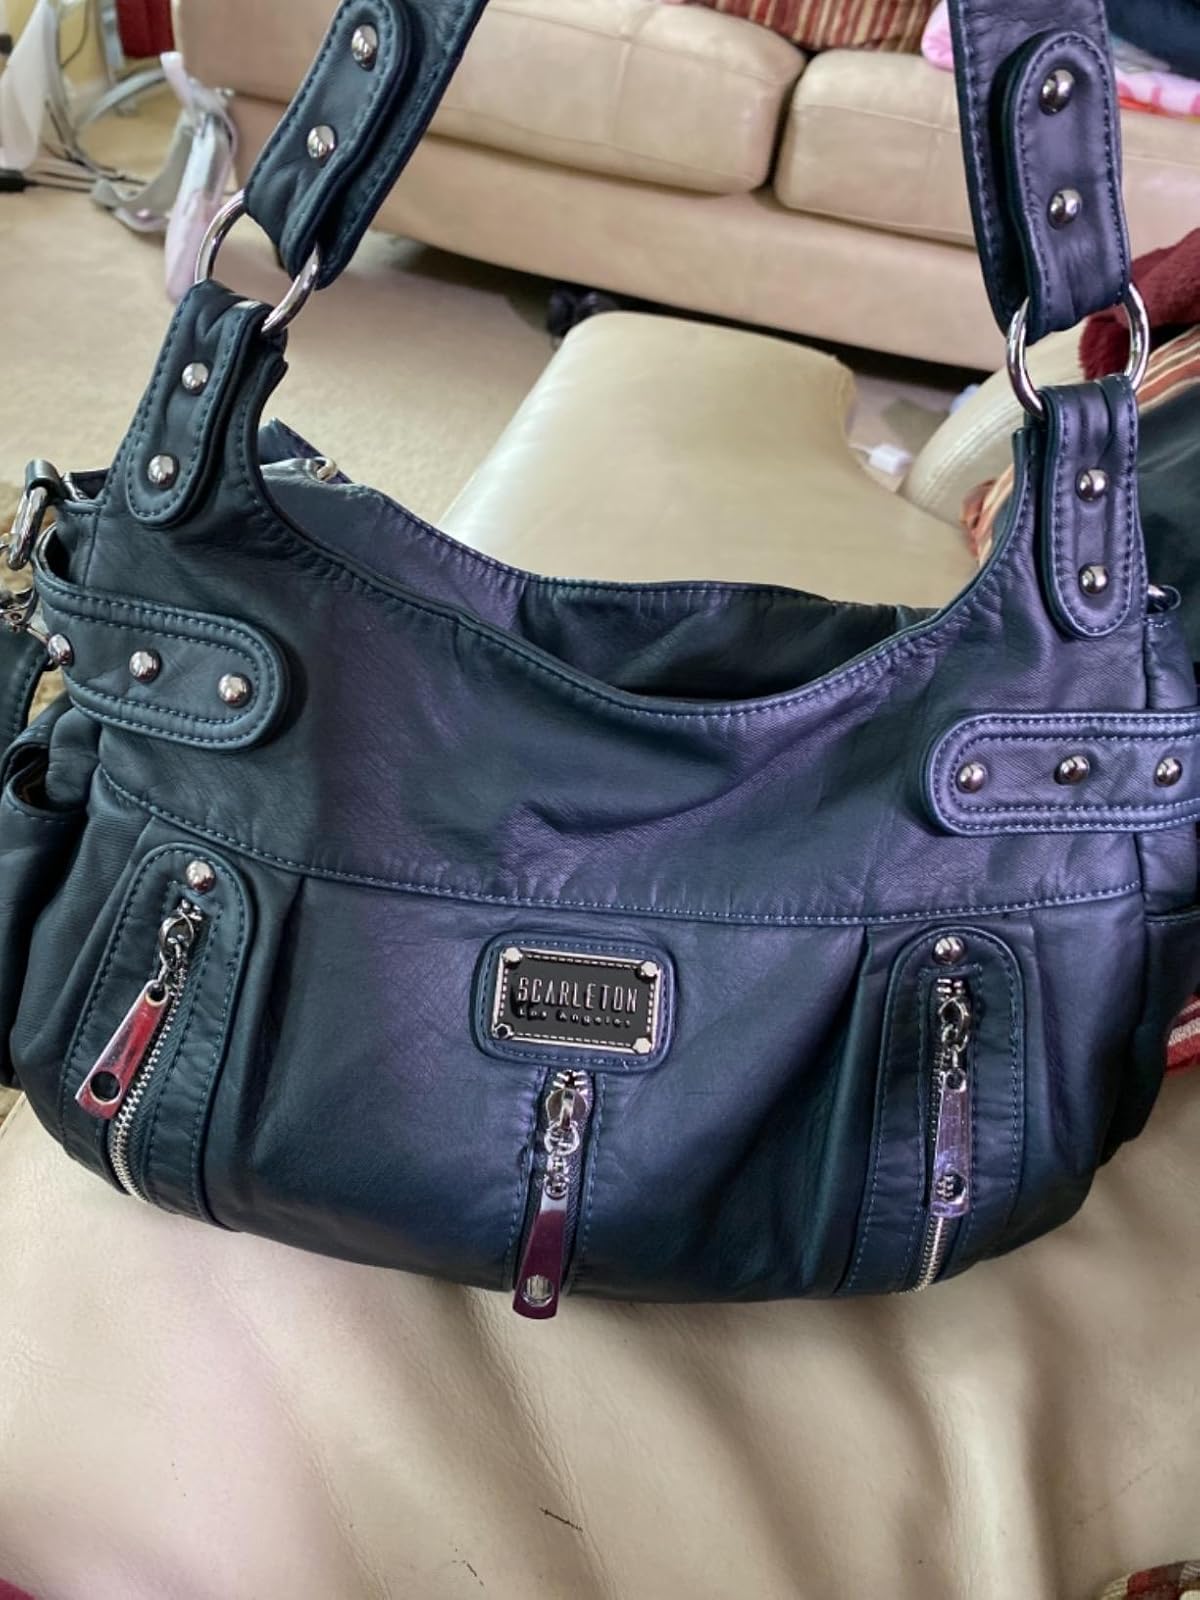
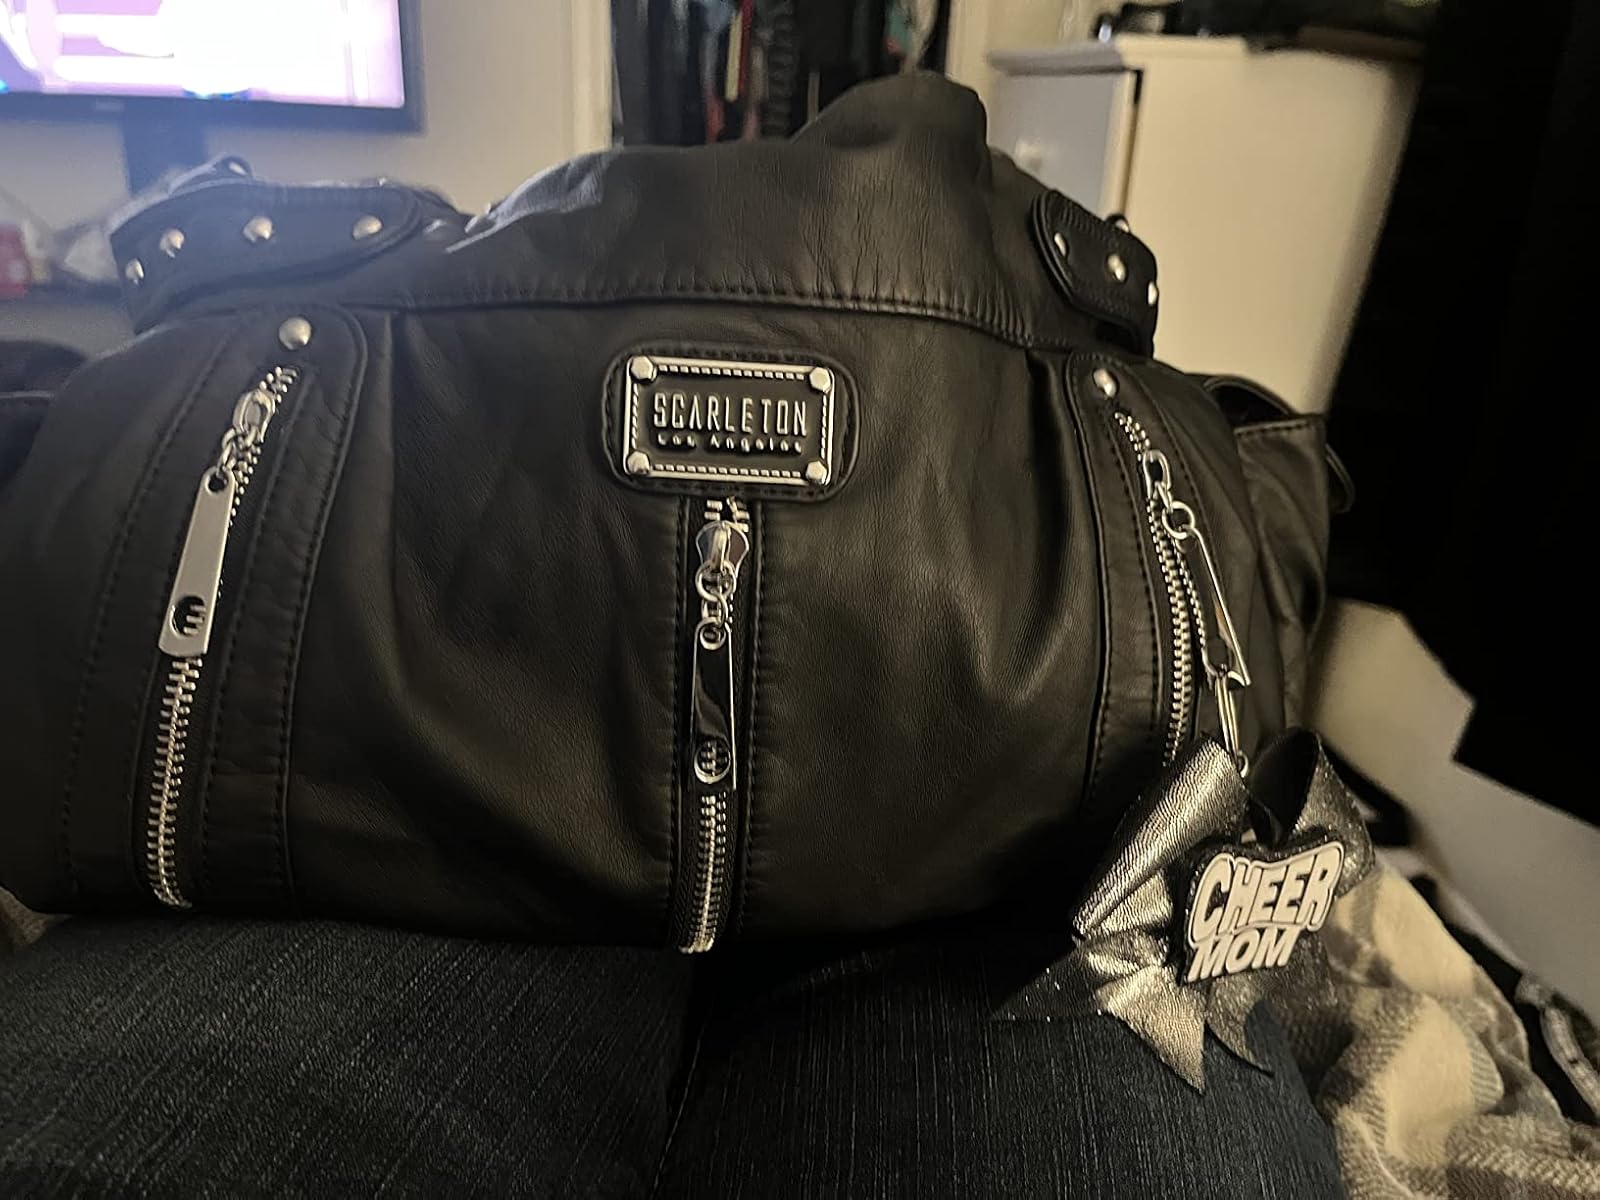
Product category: accessories_handbag
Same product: no